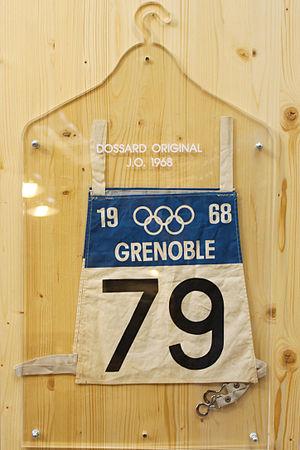
Dossard n°79 utilisé pendant les Jeux olympiques d'hiver de 1968
En compétition, la quasi-totalité des sportifs arborent un numéro, en principe, dans le dos mais non pas toujours. C'est le dossard. Introduite par le sport hippique, la numérotation des sportifs est destinée à faciliter l’identification de ces derniers par les officiels et les spectateurs. Mais cette définition n'épuise pas tout le sens du mot qui est devenu plus signifiant dans l’usage courant. Ainsi, dossard signifie également le vêtement sans manche, de l’épaule au poignet, généralement une veste, qui le porte.